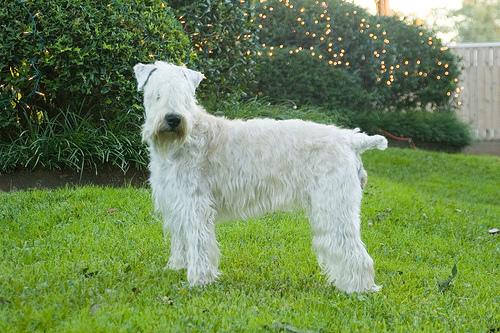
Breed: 235-n000090-soft_coated_wheaten_terrier